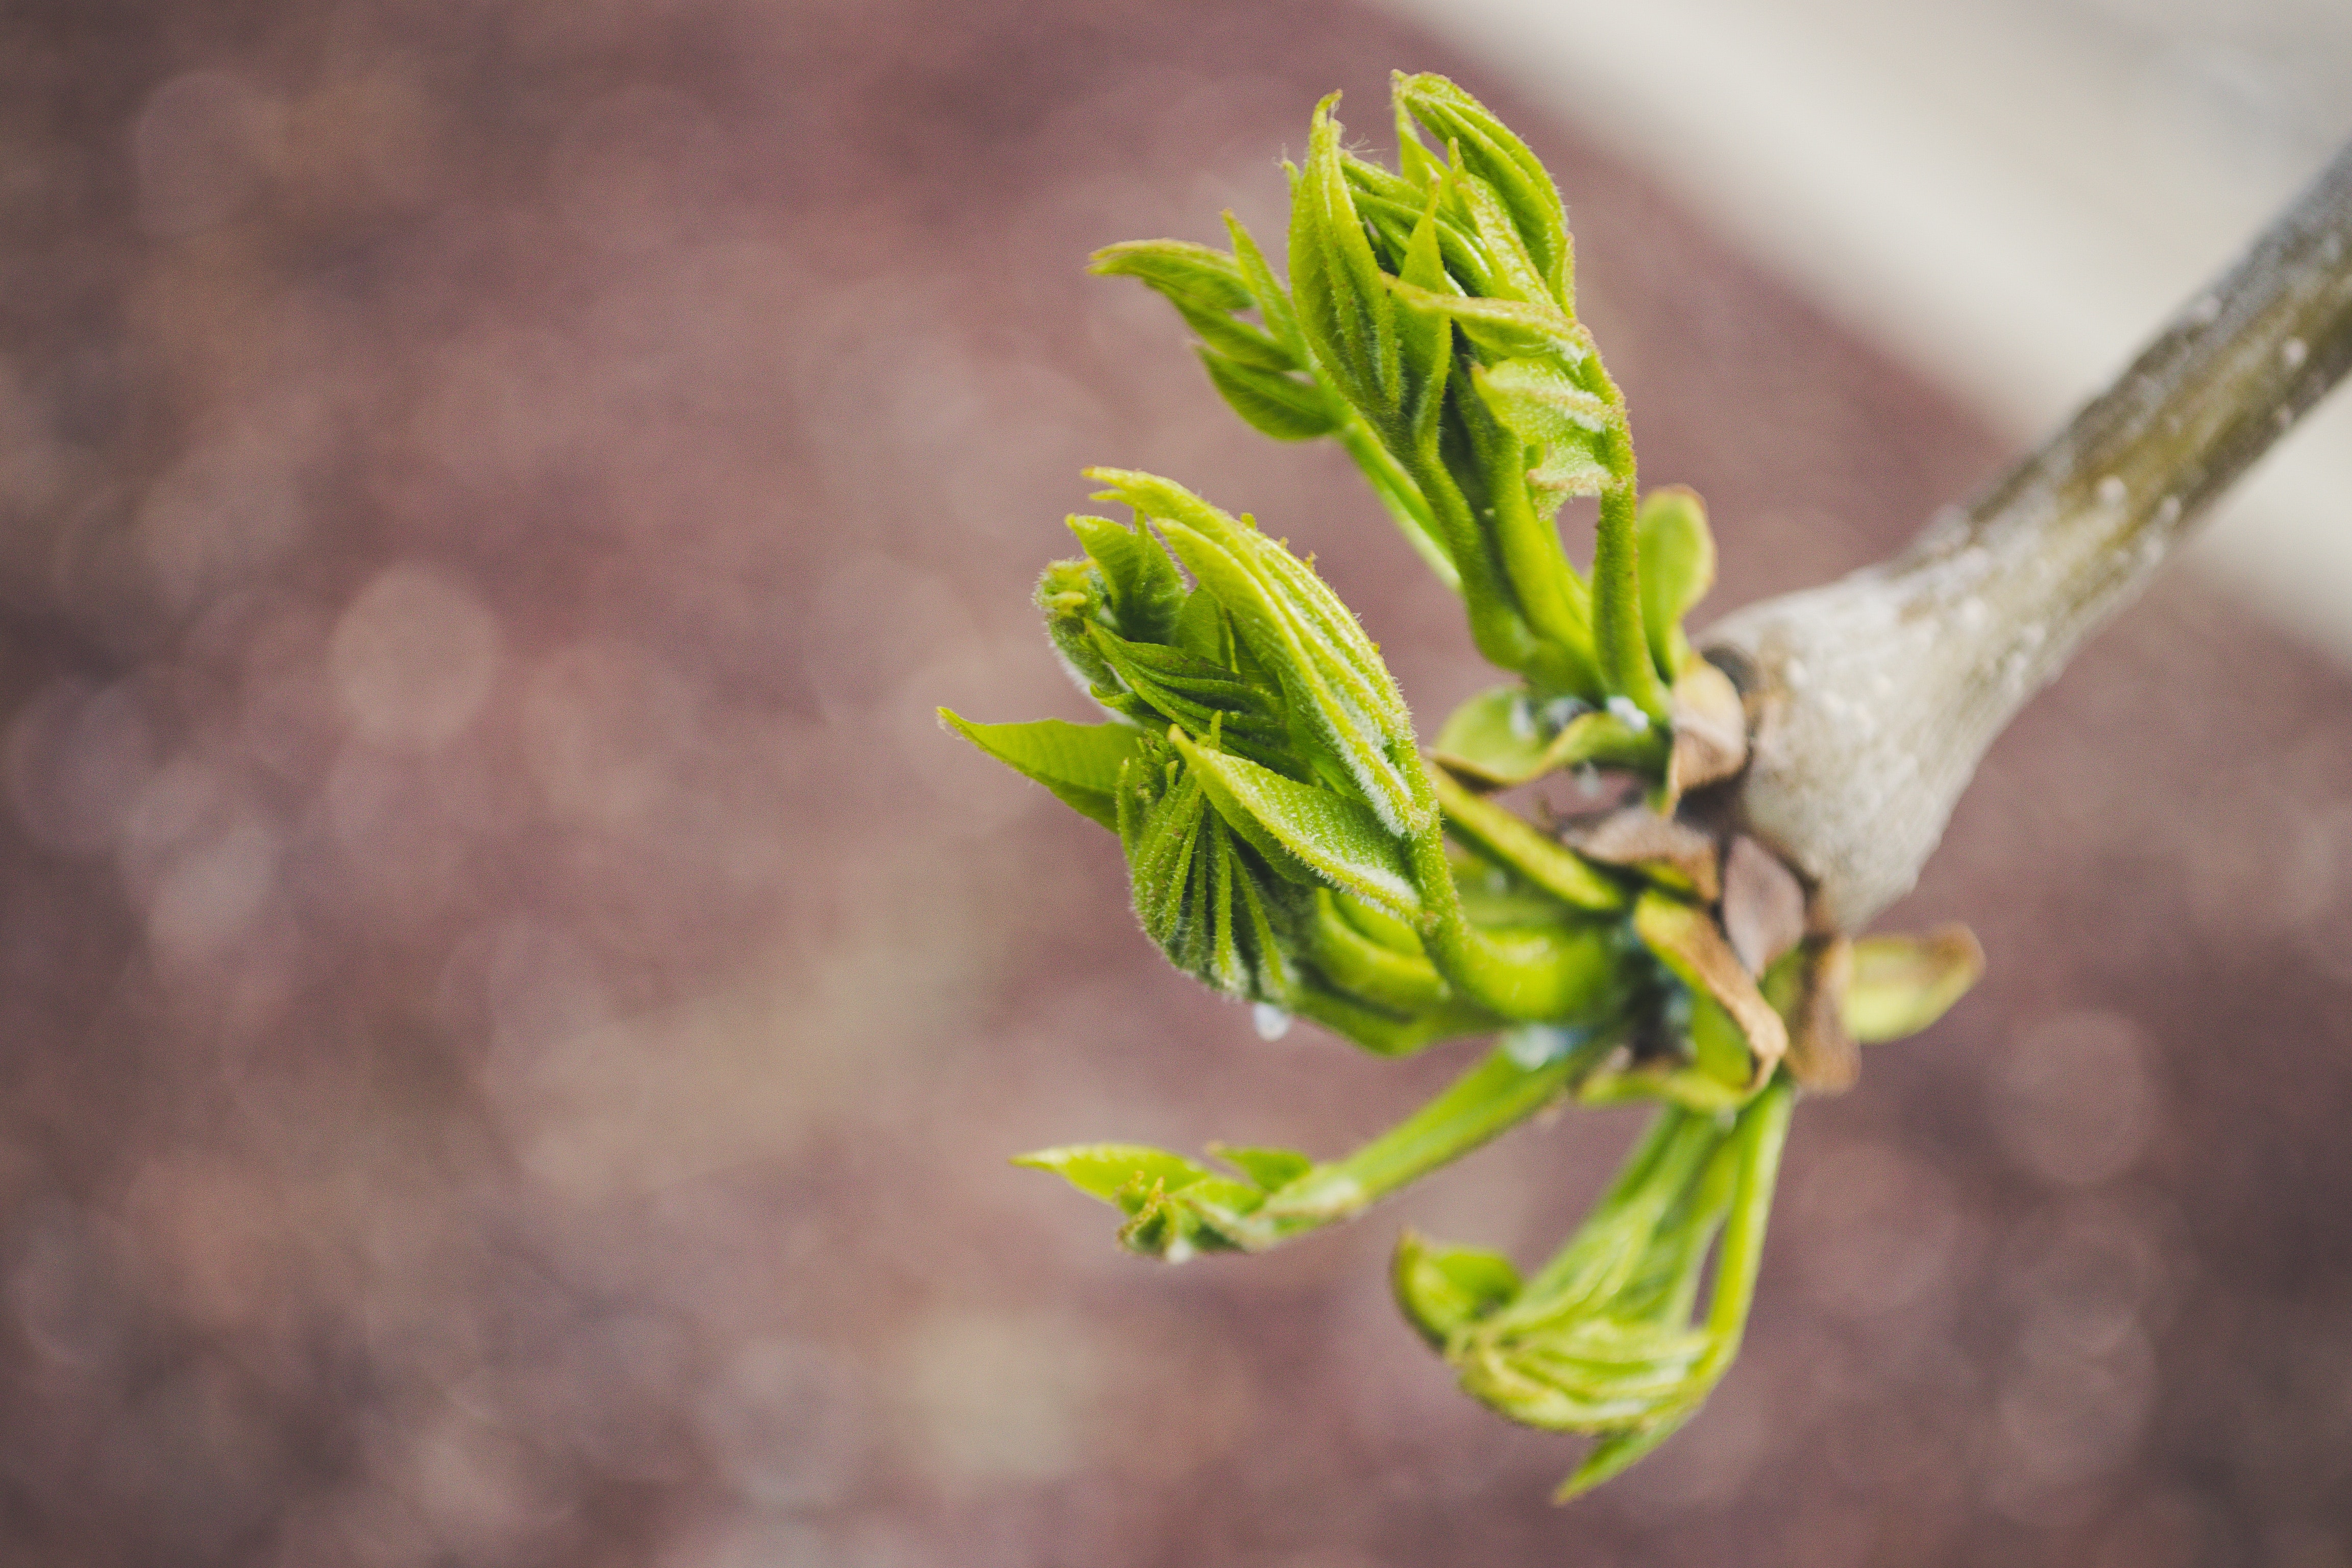
flower, leaf, bud, plant, spring, branch, botany, plant stem, flowering plant, tree, twig, photography, macro photography